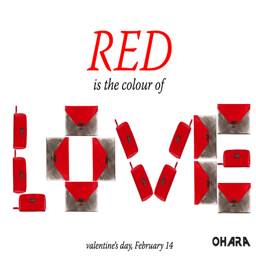
person is the colour of love